Johanne Philippine Nathusius

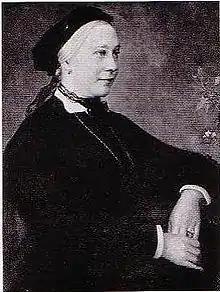

Johanne Philippine Nathusius (18 November 1828 – 28 May 1885) was the founder, in 1861, of the "Elisabethstift", set up as an institution for looking after mentally disabled boys from socially disadvantaged families. As the children grew to adulthood she expanded the remit of the "Elisabethstift" to embrace provision of education, specialist workshops and an auxiliary school for those in her care. Mindful that every individual had his own needs and potential, she took care to ensure that individually suitable employment opportunities were found. She was deeply influenced by her religious beliefs, and convinced that the sick and handicapped who were obliged to live out their lives on the fringes of society, were all loved by God, and she tried to give meaning to the lives of all those for whom she cared through the provision of appropriated education and work chances.